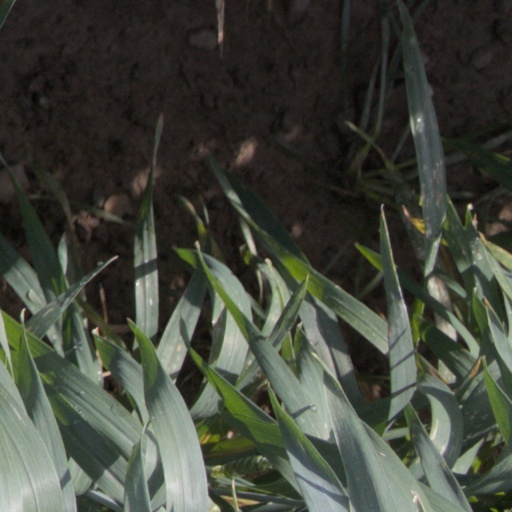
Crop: wheat